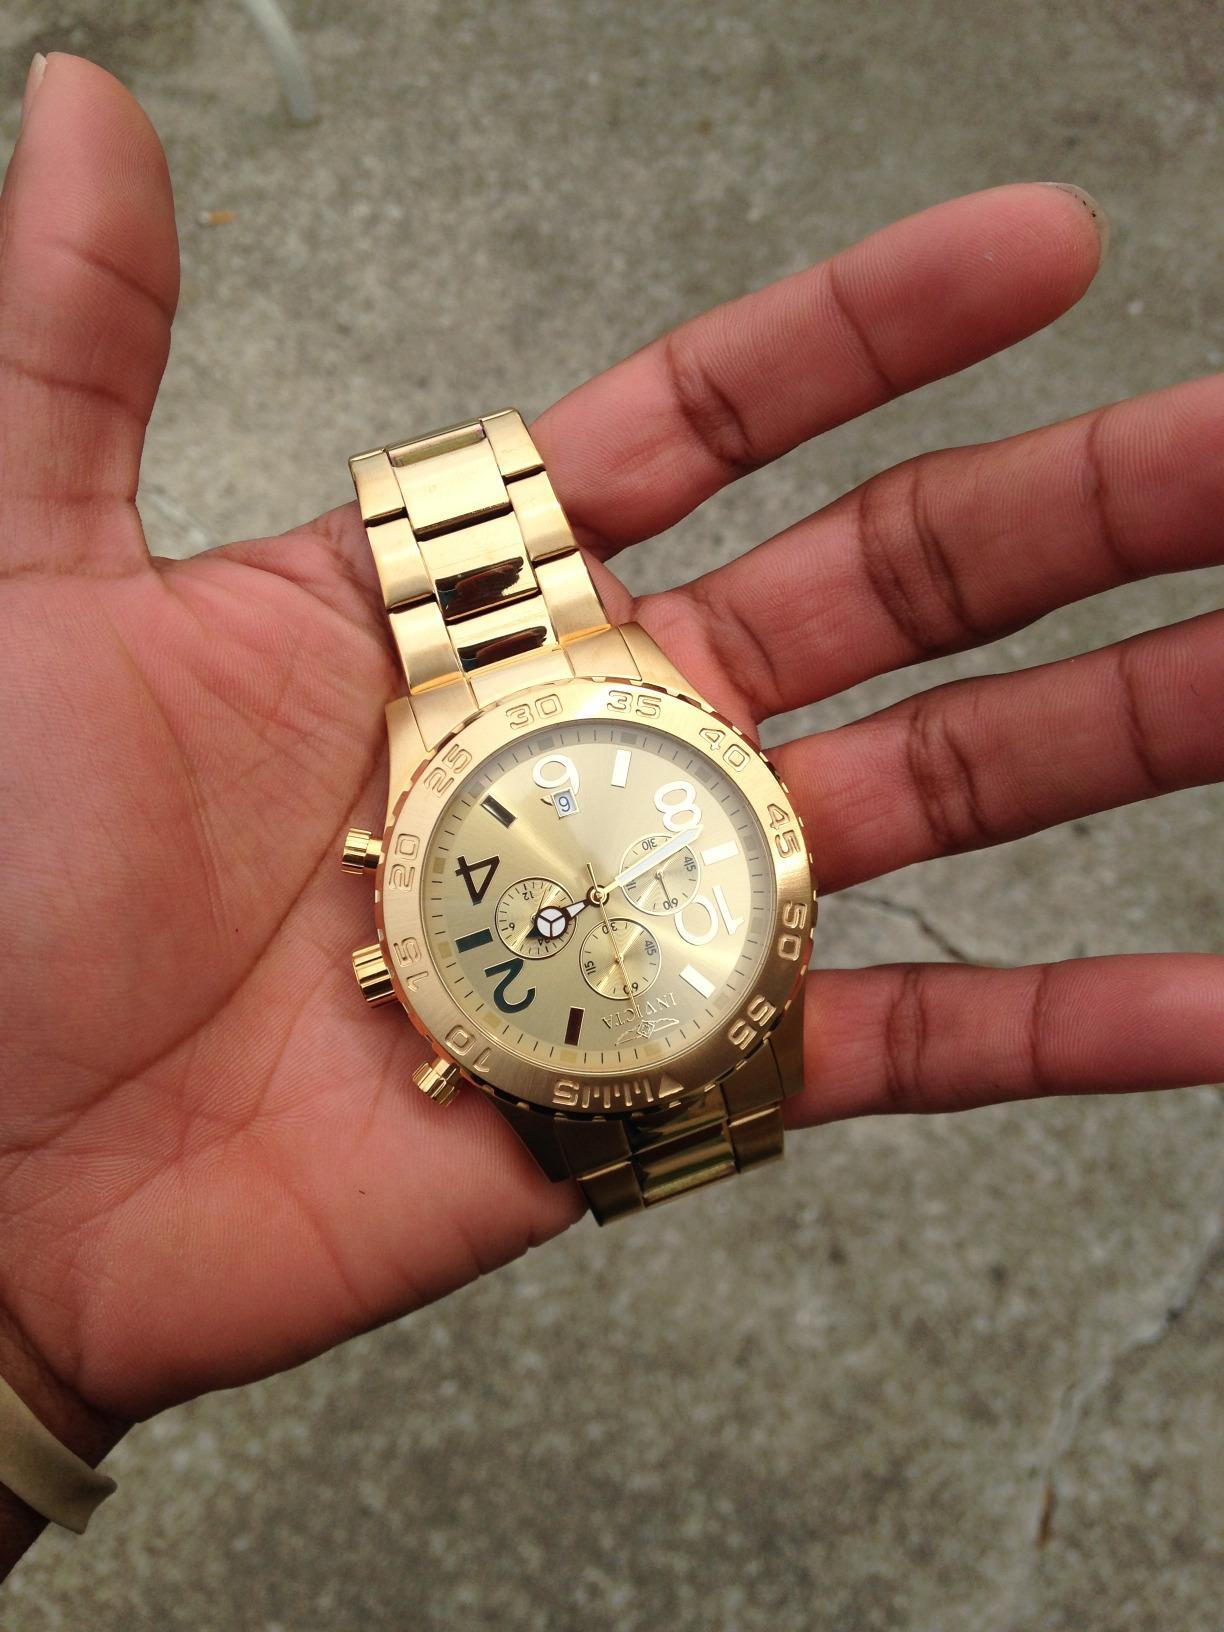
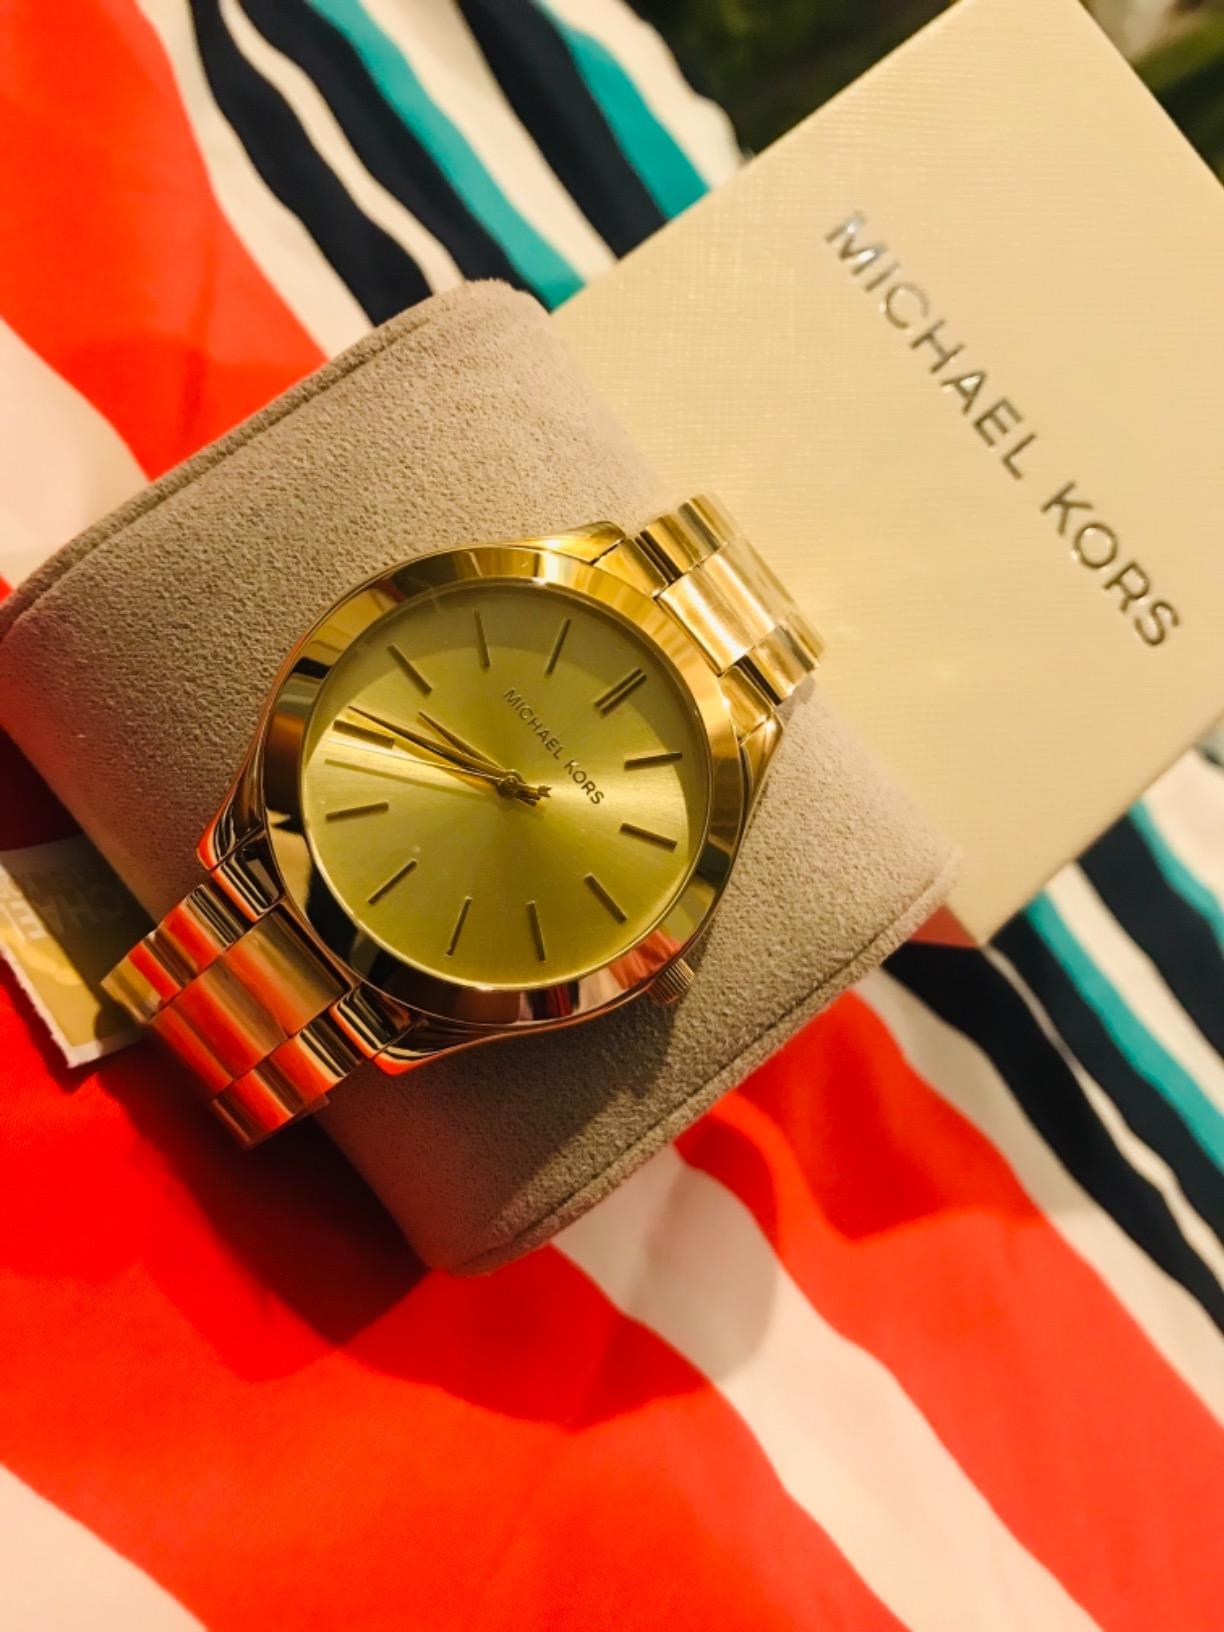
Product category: accessories_watch
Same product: no